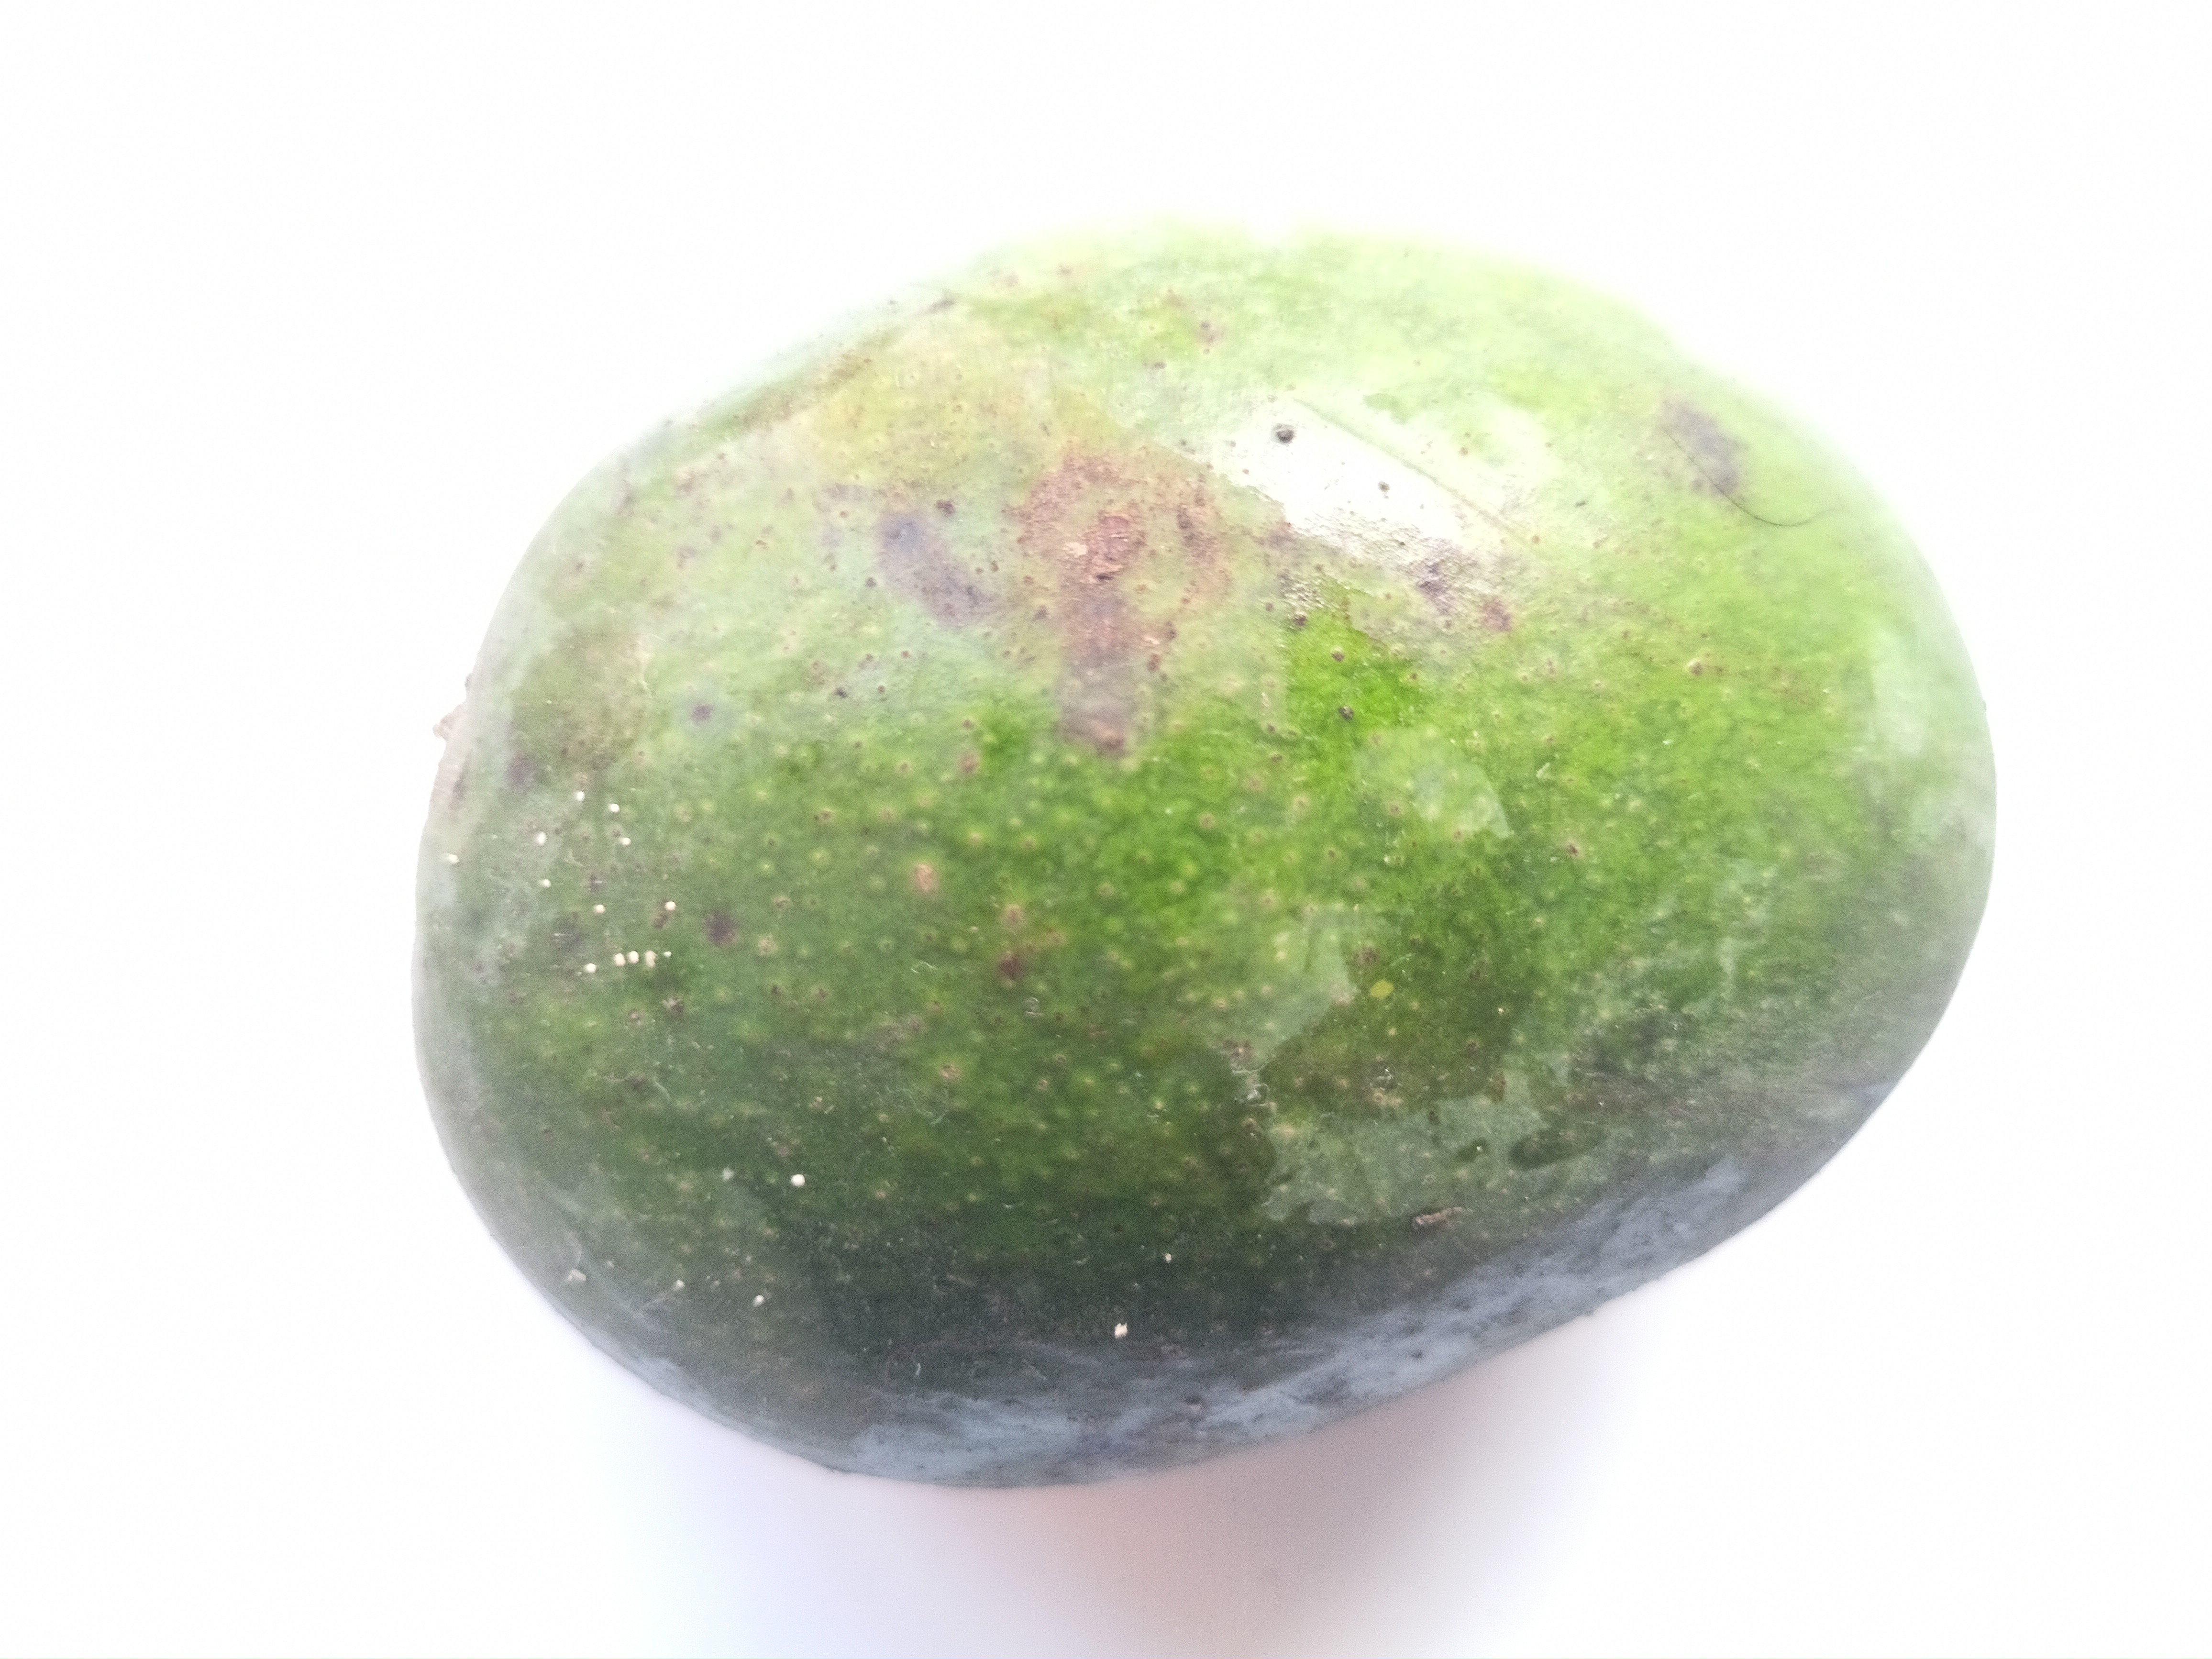
Mango variety: Khrishapat